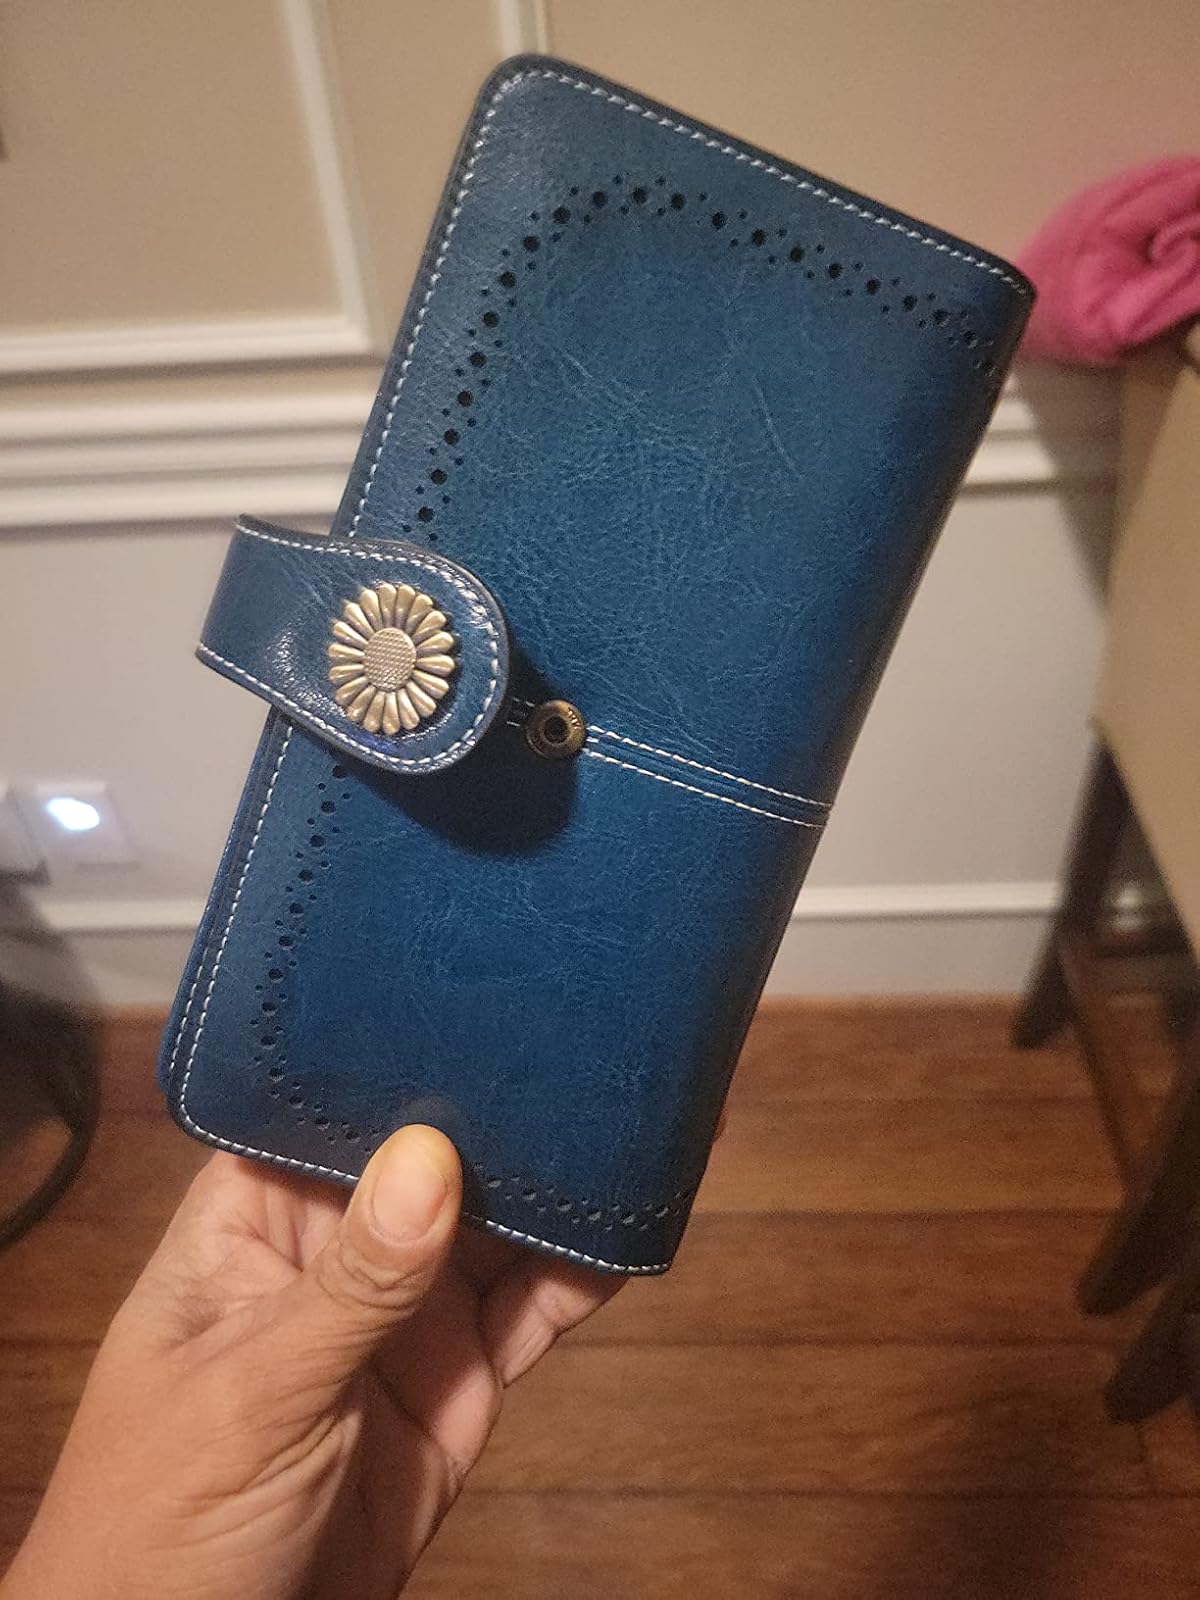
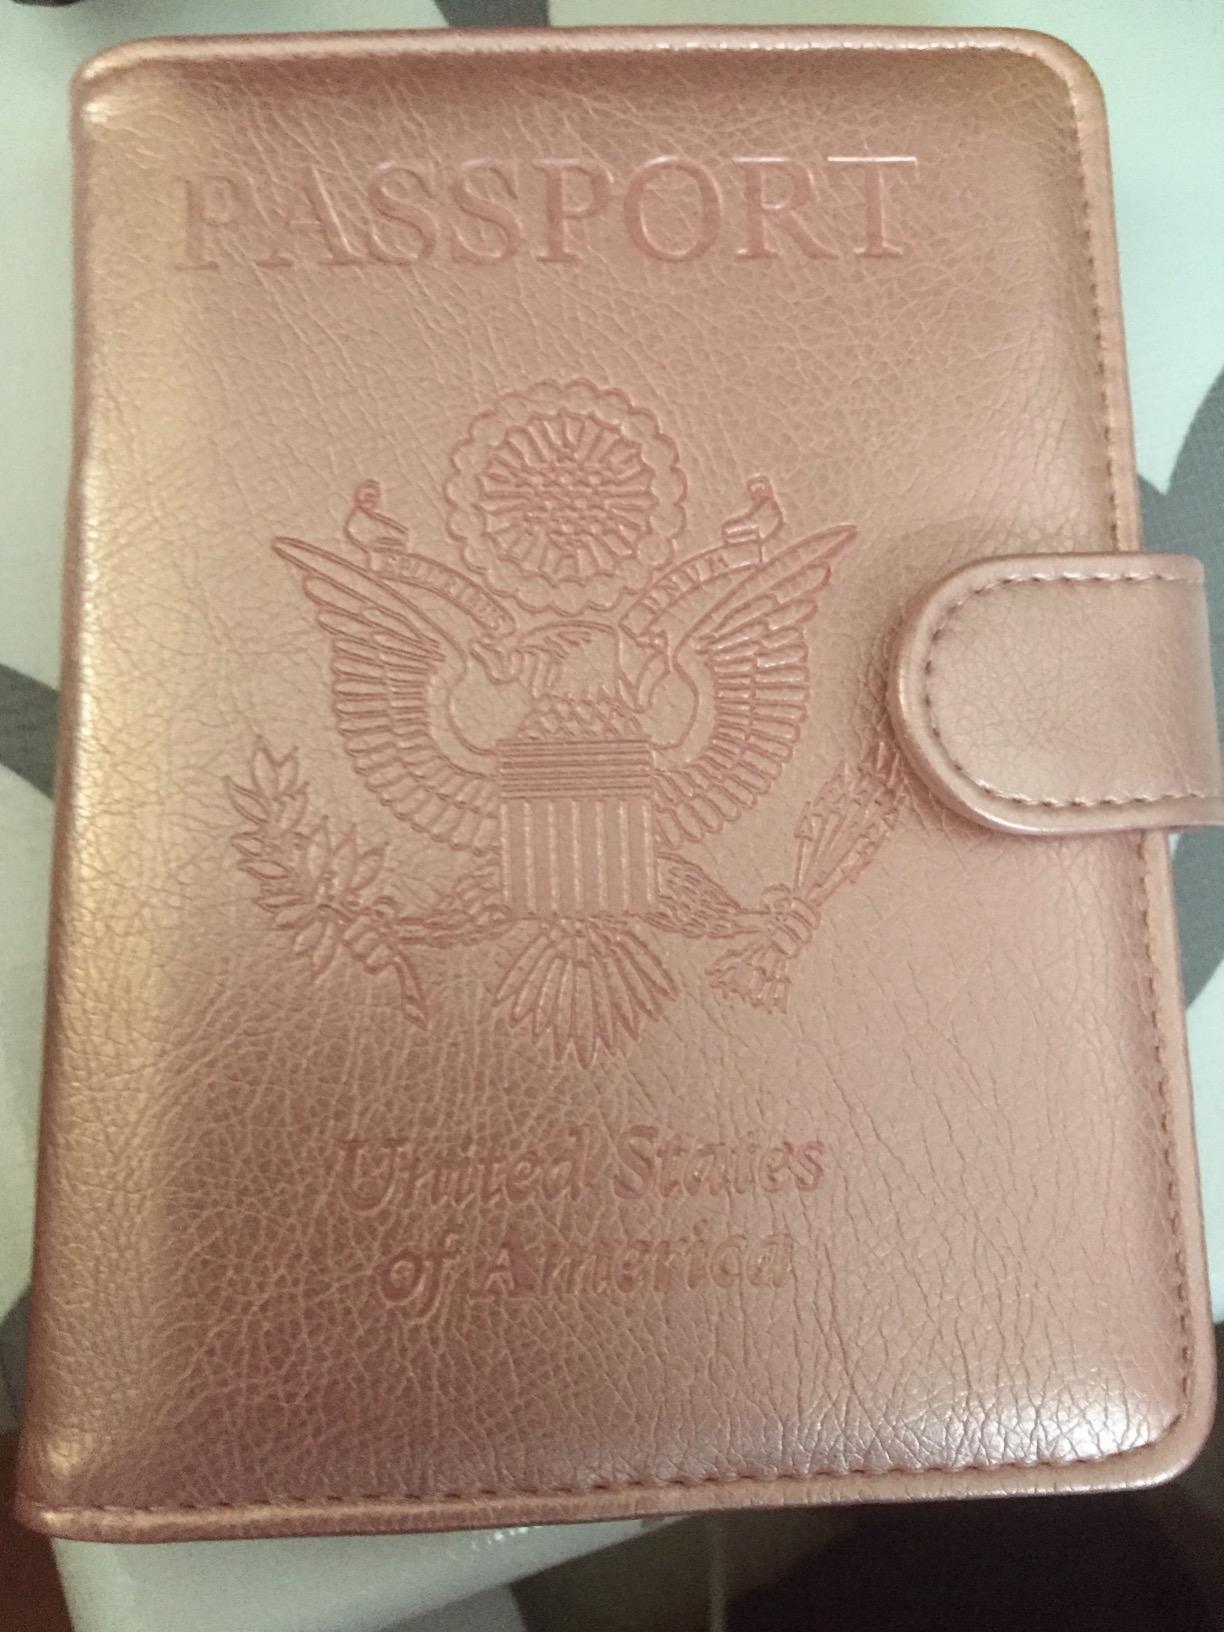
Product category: accessories_wallet
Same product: no